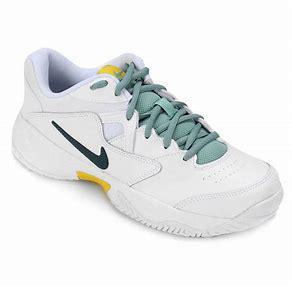
Brand: Nike
Model: Court Lite 2